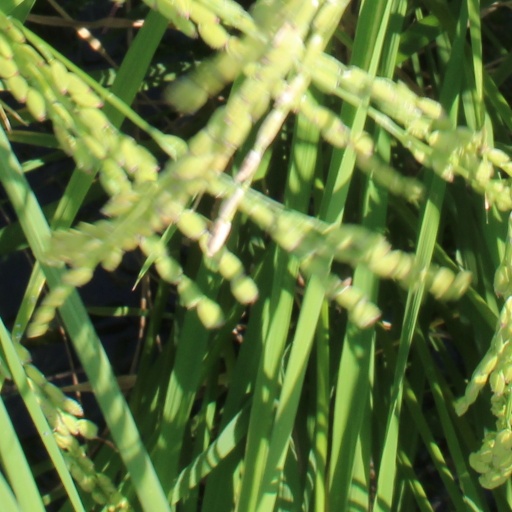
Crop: rice